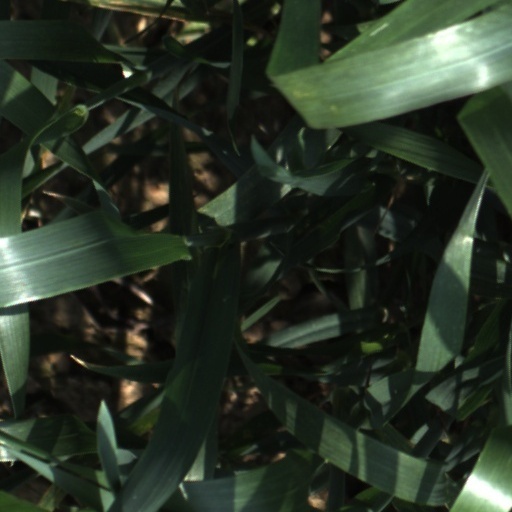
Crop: wheat